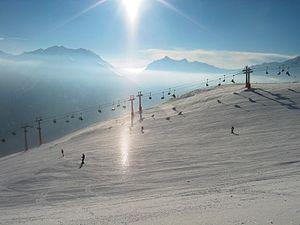
Le tourisme en Autriche représente un facteur économique d'importance majeure. Avec des paysages pittoresques, une richesse exceptionnelle en monuments et musées ainsi que des complexes de loisirs sportifs hivernaux et estivaux, l'Autriche se dresse comme une destination touristique par excellence.